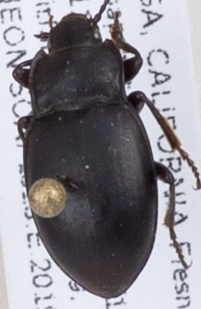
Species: Metrius contractus
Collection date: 2019-08-14
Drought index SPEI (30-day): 0.694
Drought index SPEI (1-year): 0.47
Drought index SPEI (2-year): -0.03